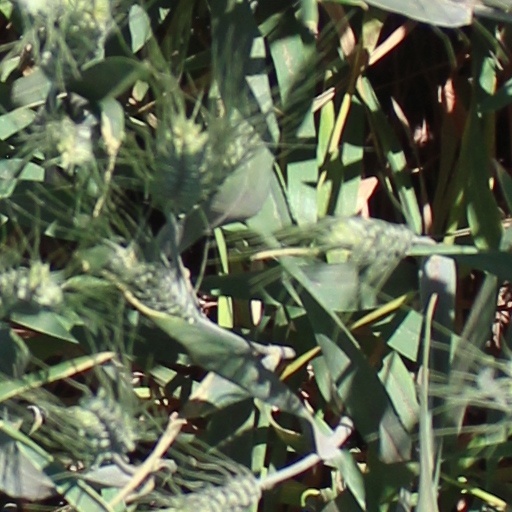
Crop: wheat